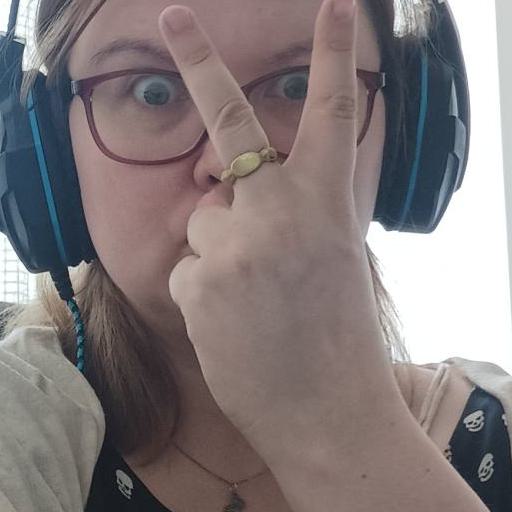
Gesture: peace_inverted